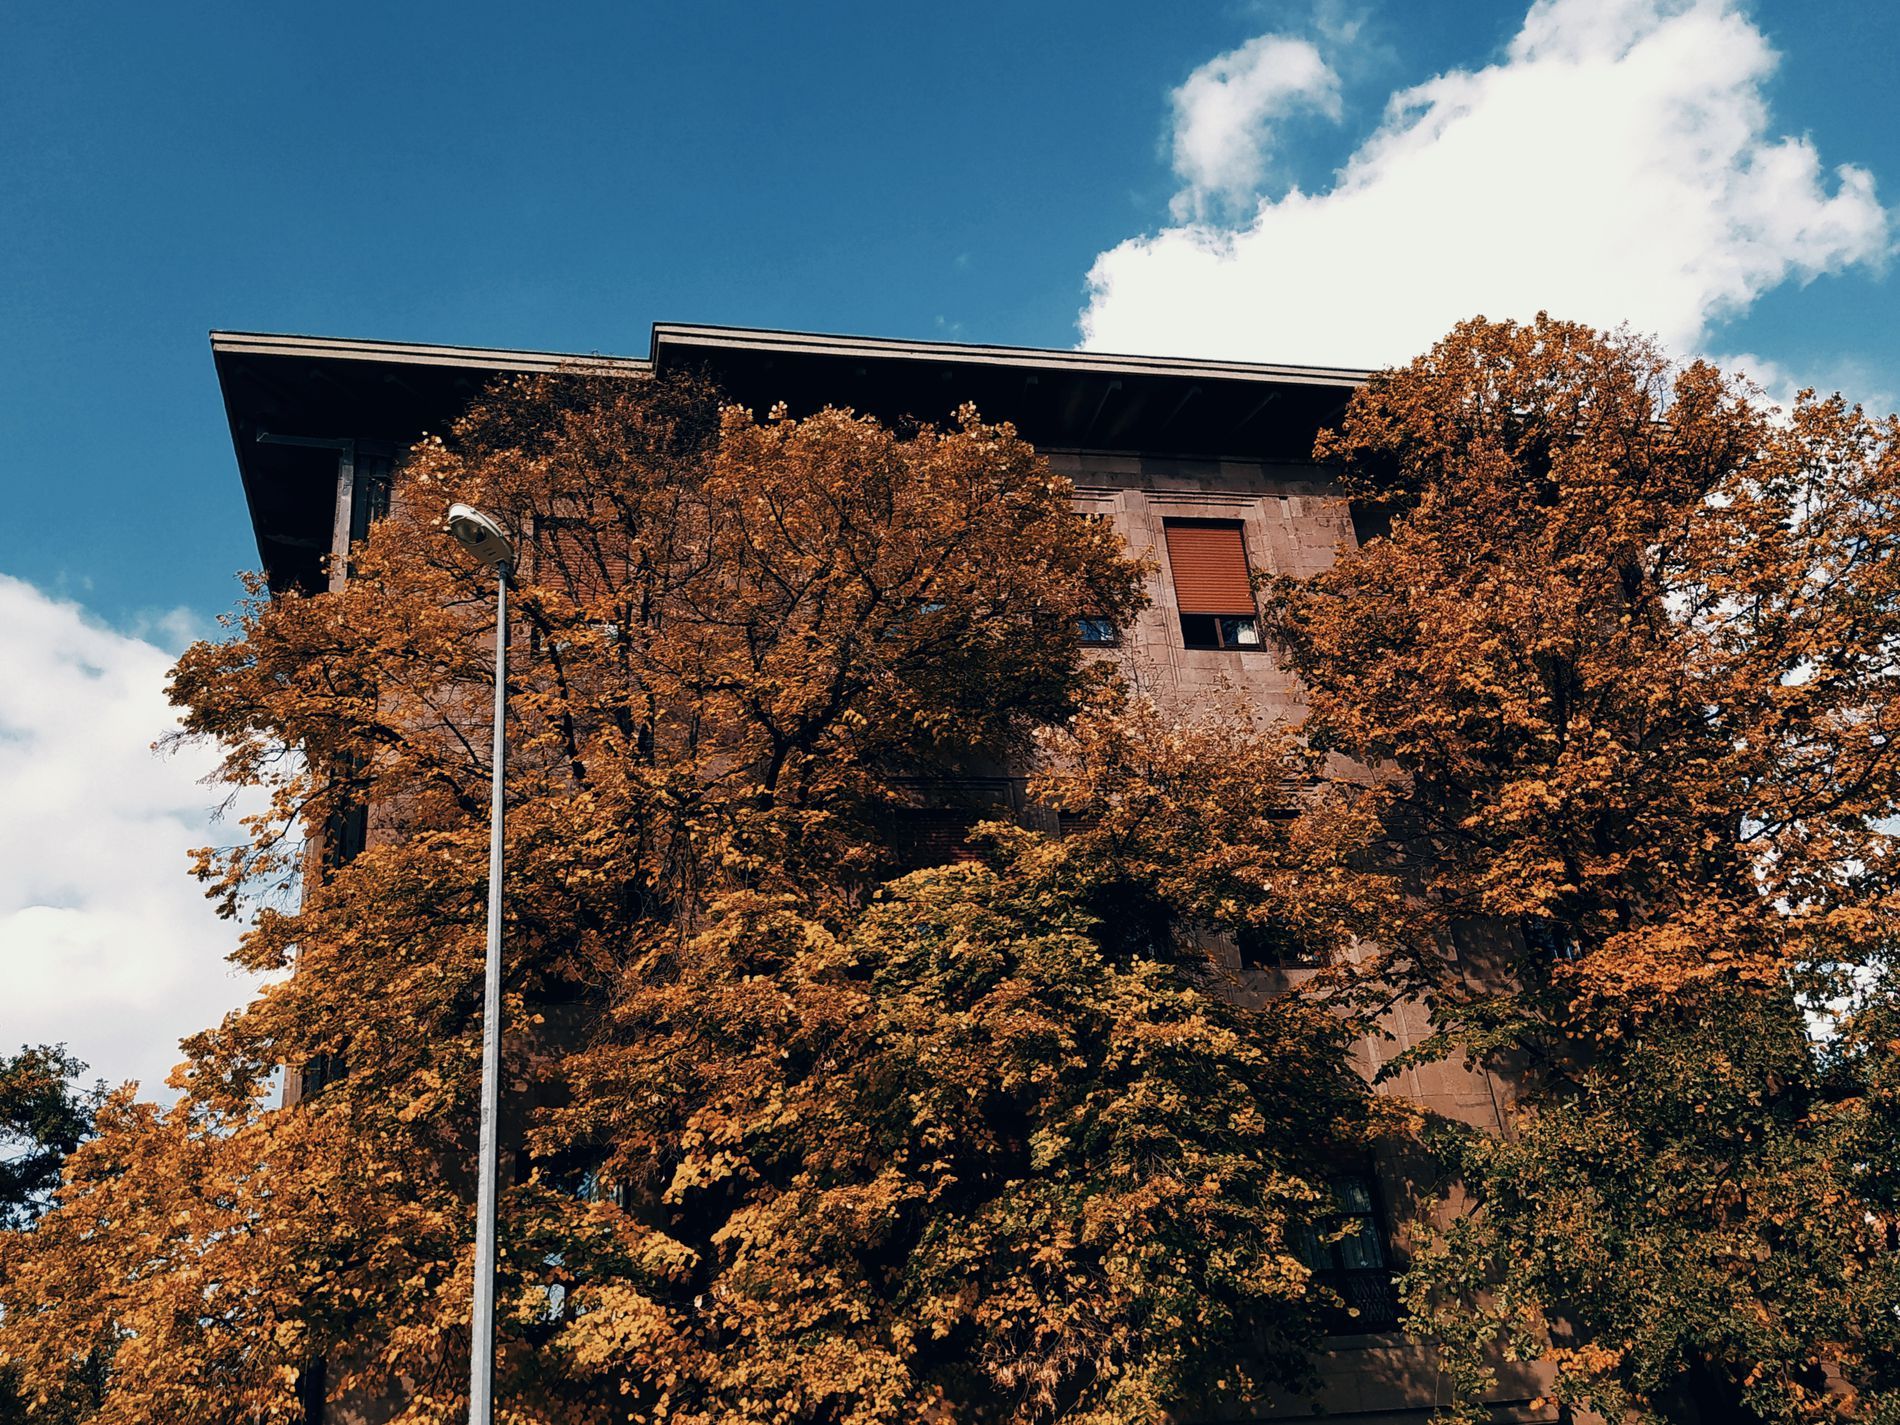
City Autumn
Low angle view of a brick building surrounded by trees with yellow and brown leaves in autumn under a partly cloudy blue sky.
a low angle ground shot shows a brown brick building surrounded by thick autumn trees with yellow orange and brown leaves a tall lamppost rises to the left under a bright blue sky with white clouds the scene feels peaceful urban and sunny with warm tones
Labels: Plant, Tree, Architecture, Building, Outdoors, Shelter, Autumn, Utility Pole, Nature, Housing, Urban, trees, window, cloud, sky
Camera: Xiaomi Redmi Note 8
Aperture: F1.8
Exposure: 1/3422 sec
ISO: 160
Focal length: 4.7 mm